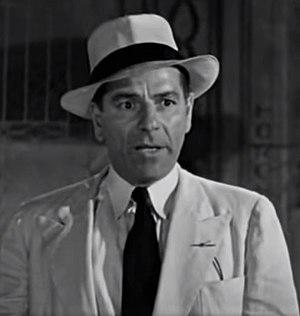
Aléxis Minotís est un acteur et metteur en scène grec, parfois crédité Alex Minotis.